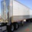
Label: truck